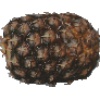
Label: Pineapple 1